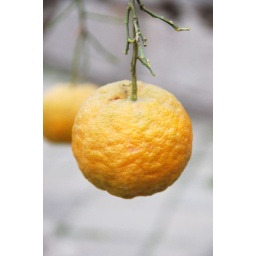
There was a little orange tree in the courtyard of the Great Mosque.